Blood to the Head

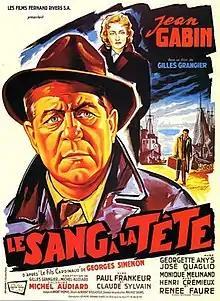

Blood to the Head (French: Le sang à la tête) is a 1956 French drama film directed by Gilles Grangier and starring Jean Gabin, Paul Frankeur and Claude Sylvain. It is based on the 1942 novel "Young Cardinaud" by Georges Simenon. It was shot at the Epinay Studios and on location in La Rochelle. The film's sets were designed by the art director Robert Bouladoux.